Georgians

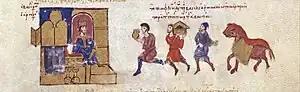
Georgians presenting gifts to the emperor Romanos III Argyros. "The Skylitzes Chronicle".

Diauehi in Assyrian sources and Taochi in Greek lived in the northeastern part of Anatolia. This ancient tribe is considered by many scholars as ancestors of the Georgians. Modern Georgians still refer to this region, which now belongs to present-day Turkey, as Tao-Klarjeti, an ancient Georgian kingdom. Some people there still speak the Georgian language.